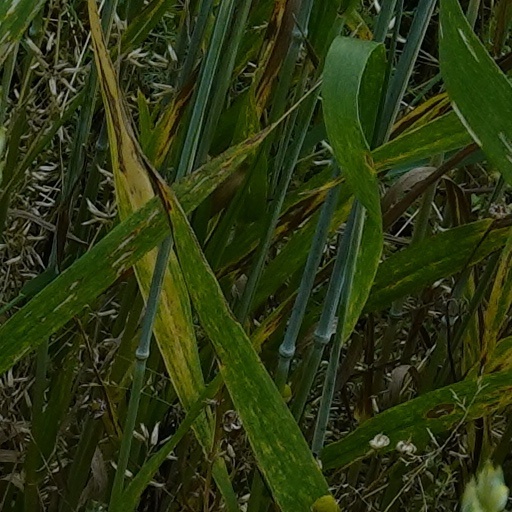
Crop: wheat